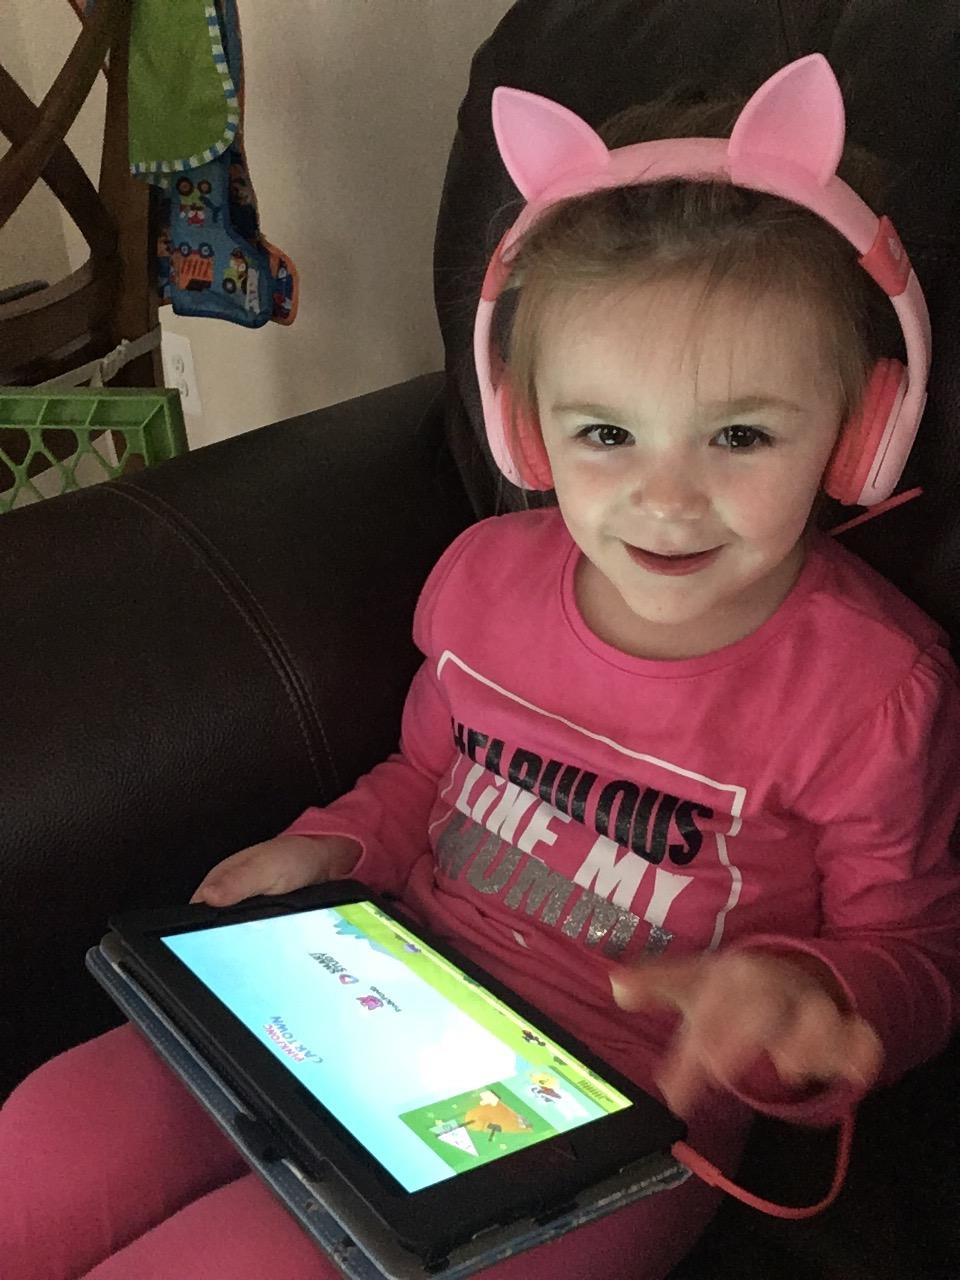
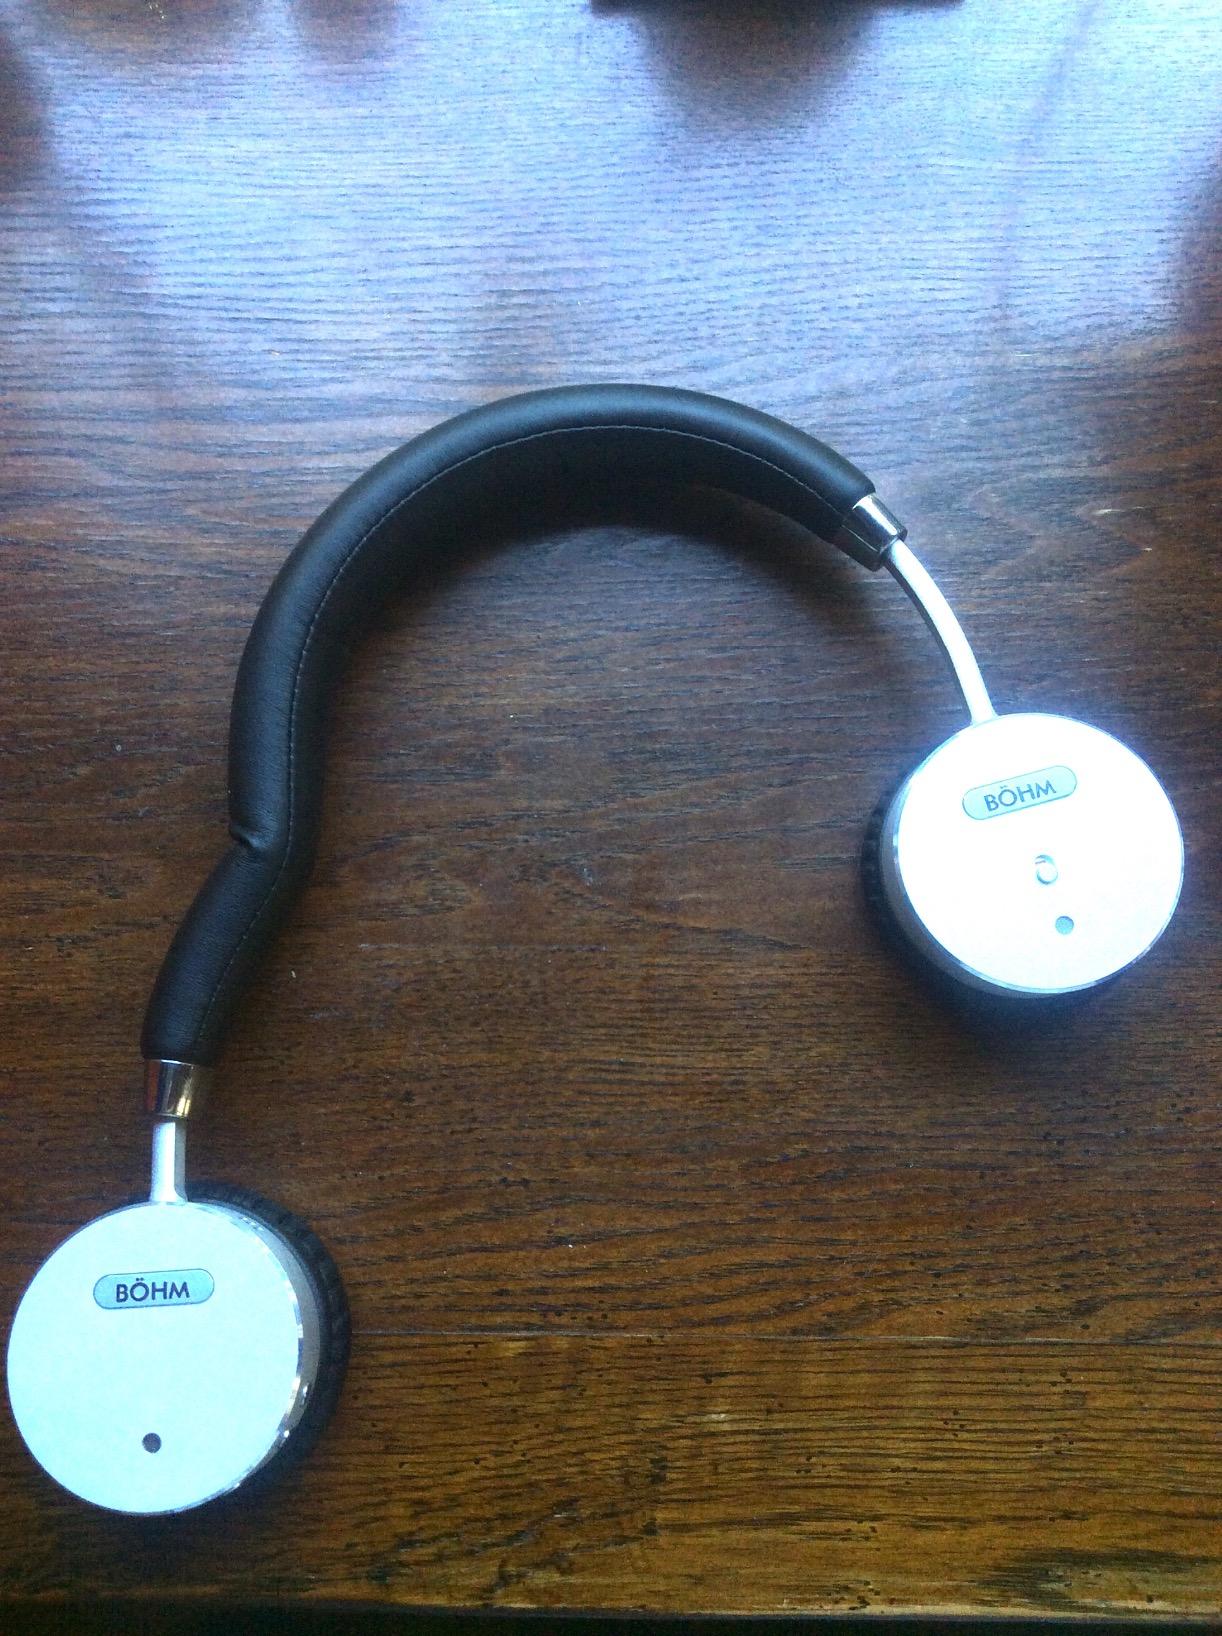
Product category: headphones
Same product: no